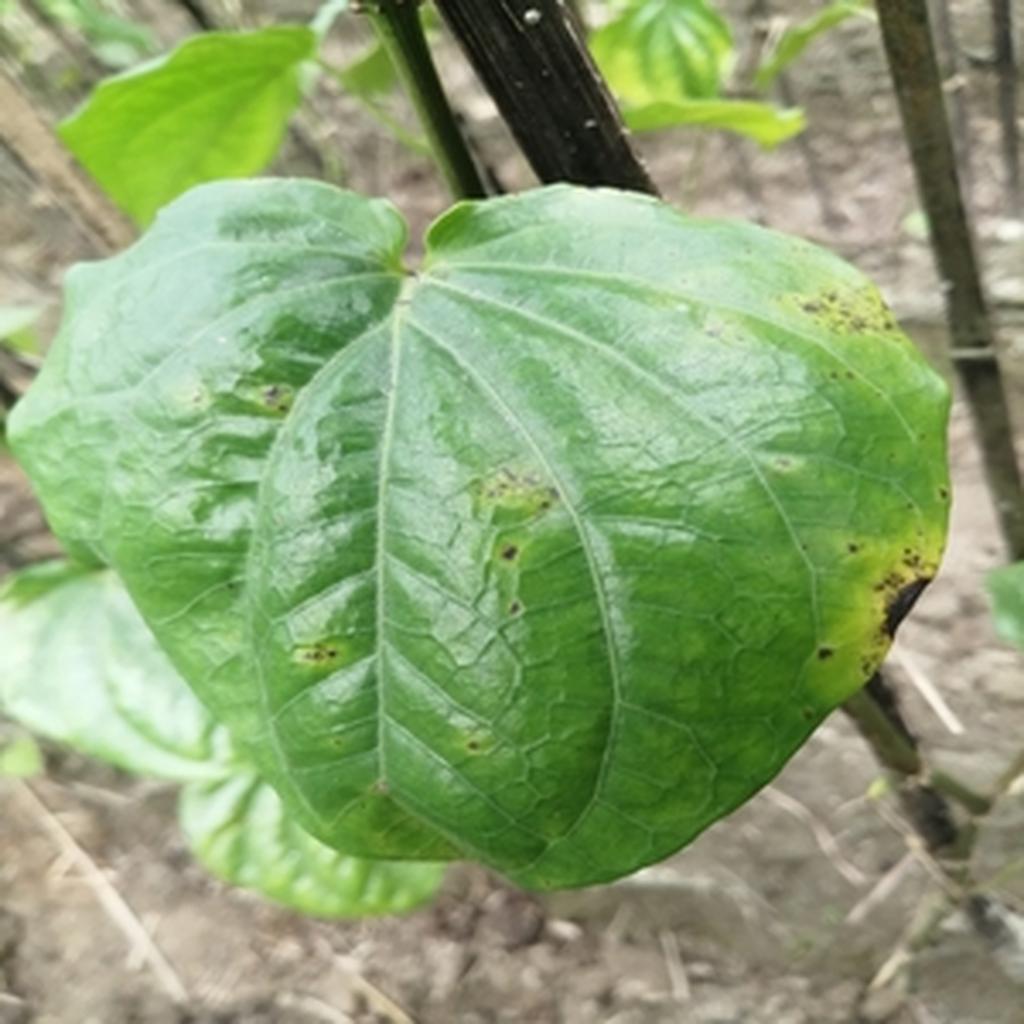
Label: Leaf_Rot